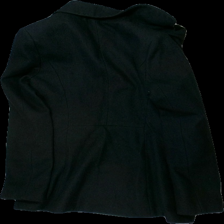
View: back
Type: Jacket
Category: Ladies
Brand: Not in the list
Brand text on label: first class collection
Colors: Black
Material: 100% polyester
Pattern: Logo print
Cut: Regular
Size: 36
Season: All
Damage: nopprig
Damage location: top center
Damage 2: luddig
Damage 2 location: middle center
Damage 3: luddig
Damage 3 location: middle center
Price range: <50
Recommended usage: Export
Description: kappa med guldiga knappar